Bruce Dern

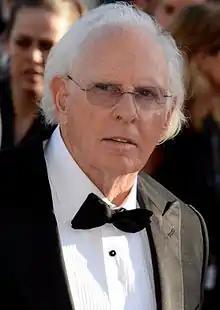
Dern at the 2013 Cannes Film Festival

Dern studied at the Actors Studio, alongside Elia Kazan and Lee Strasberg. He starred with Lyle Kessler in the Philadelphia premiere of Samuel Beckett's "Waiting for Godot", and starred with Paul Newman and Geraldine Page in the original Broadway run of Tennessee Williams' "Sweet Bird of Youth".